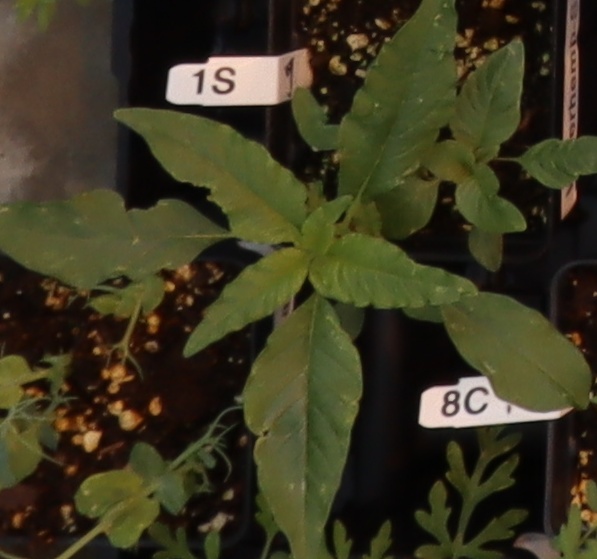
Label: Waterhemp